Jackie Stewart

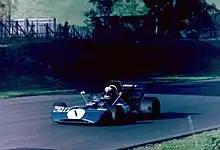
Stewart on his way to third place in the World Championship Victory Race at Brands Hatch in 1971

During the period 1971 to 1986, Stewart covered F1 races, NASCAR races and Indy car races (including the Indianapolis 500) as a color commentator, and also functioned as host for the latter. He was a play-by-play announcer for the Luge at the 1976 Winter Olympics and the Equestrian at the 1976 Summer Olympics (partnered with Chris Schenkel) on "ABC's Wide World of Sports". He was noted for his insightful analysis, Scottish accent, and rapid delivery, which once caused ABC's lead sports commentator Jim McKay to remark that Stewart spoke almost as fast as he drove. In his book "Winning Is Not Enough", Stewart revealed that he used notes to read from to do a TV broadcast as he could not read from an autocue due to his dyslexia.